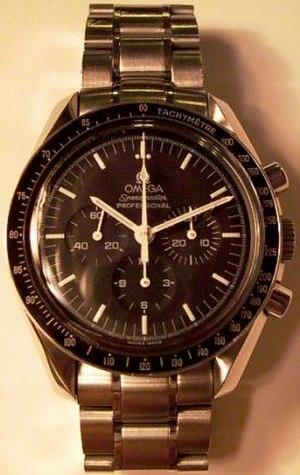
Omega est une entreprise suisse d’horlogerie de luxe.